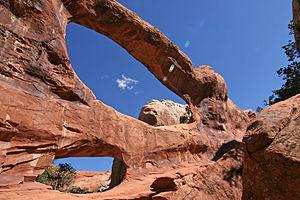
Double O Arch est une arche naturelle du comté de Grand, dans l'Utah, aux États-Unis. Elle est protégée au sein du parc national des Arches.
Le parc national des Arches est un parc national américain situé en Utah, dans l’ouest des États-Unis, non loin du parc national des Canyonlands. Il est connu pour sa grande concentration d’arches rocheuses naturelles, mais aussi par des falaises et buttes travaillées par l'érosion.
Le comté de Grand est l’un des vingt-neuf comtés de l’Utah, aux États-Unis. Il a été créé en 1890. Le siège du comté est Moab. Selon le recensement de 2010, sa population est de 9 225 habitants.
Cette page recense les différentes o résultant du rapprochement de deux lettres O.